The Tenth Justice

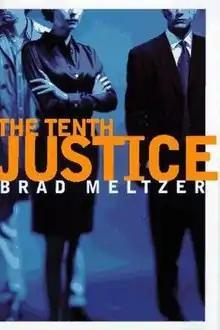
First edition (US)

The Tenth Justice (1997) is Brad Meltzer's first novel, who wrote the book when he was 26, a recent graduate of Columbia Law School.